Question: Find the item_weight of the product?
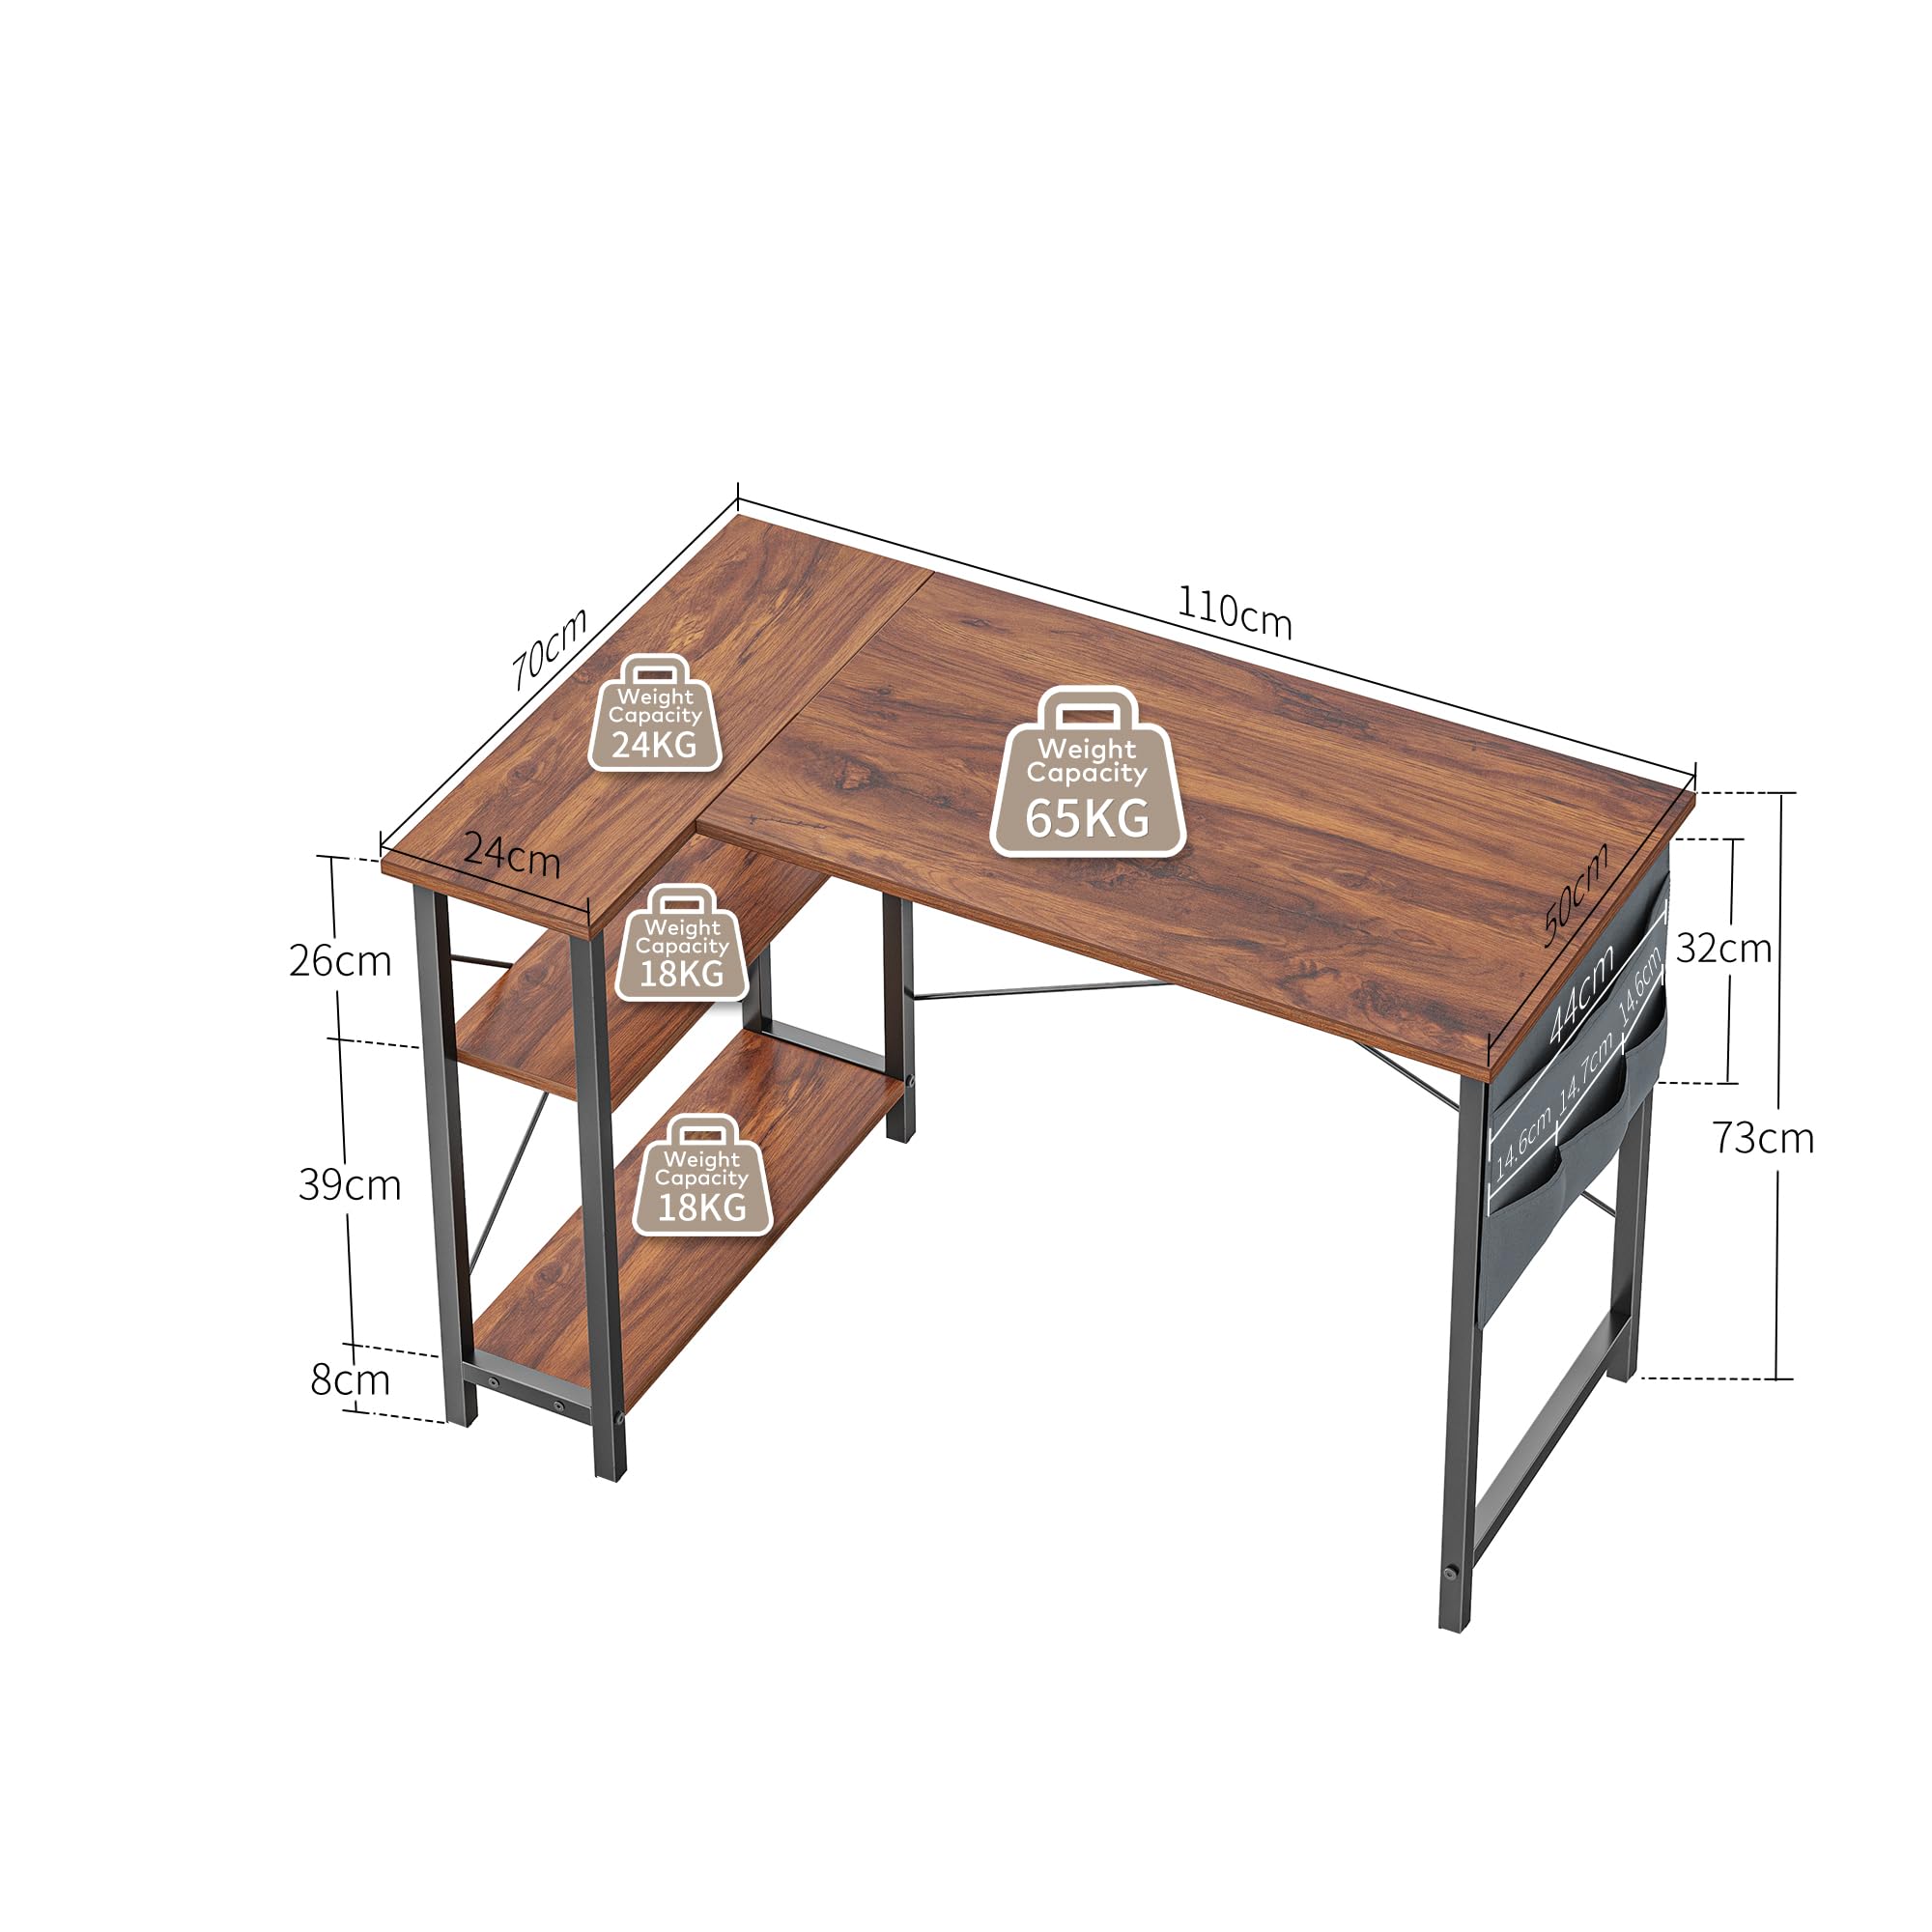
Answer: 24.0 kilogram